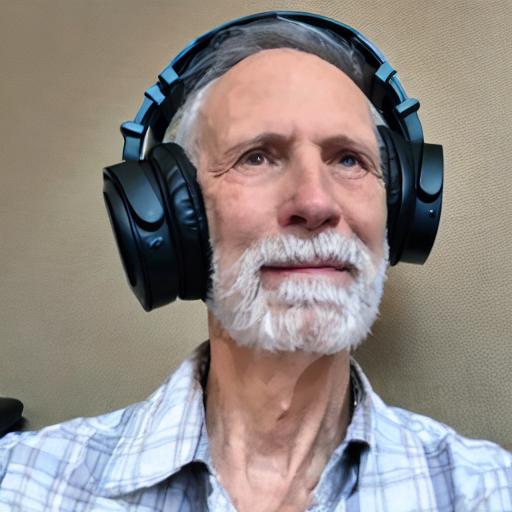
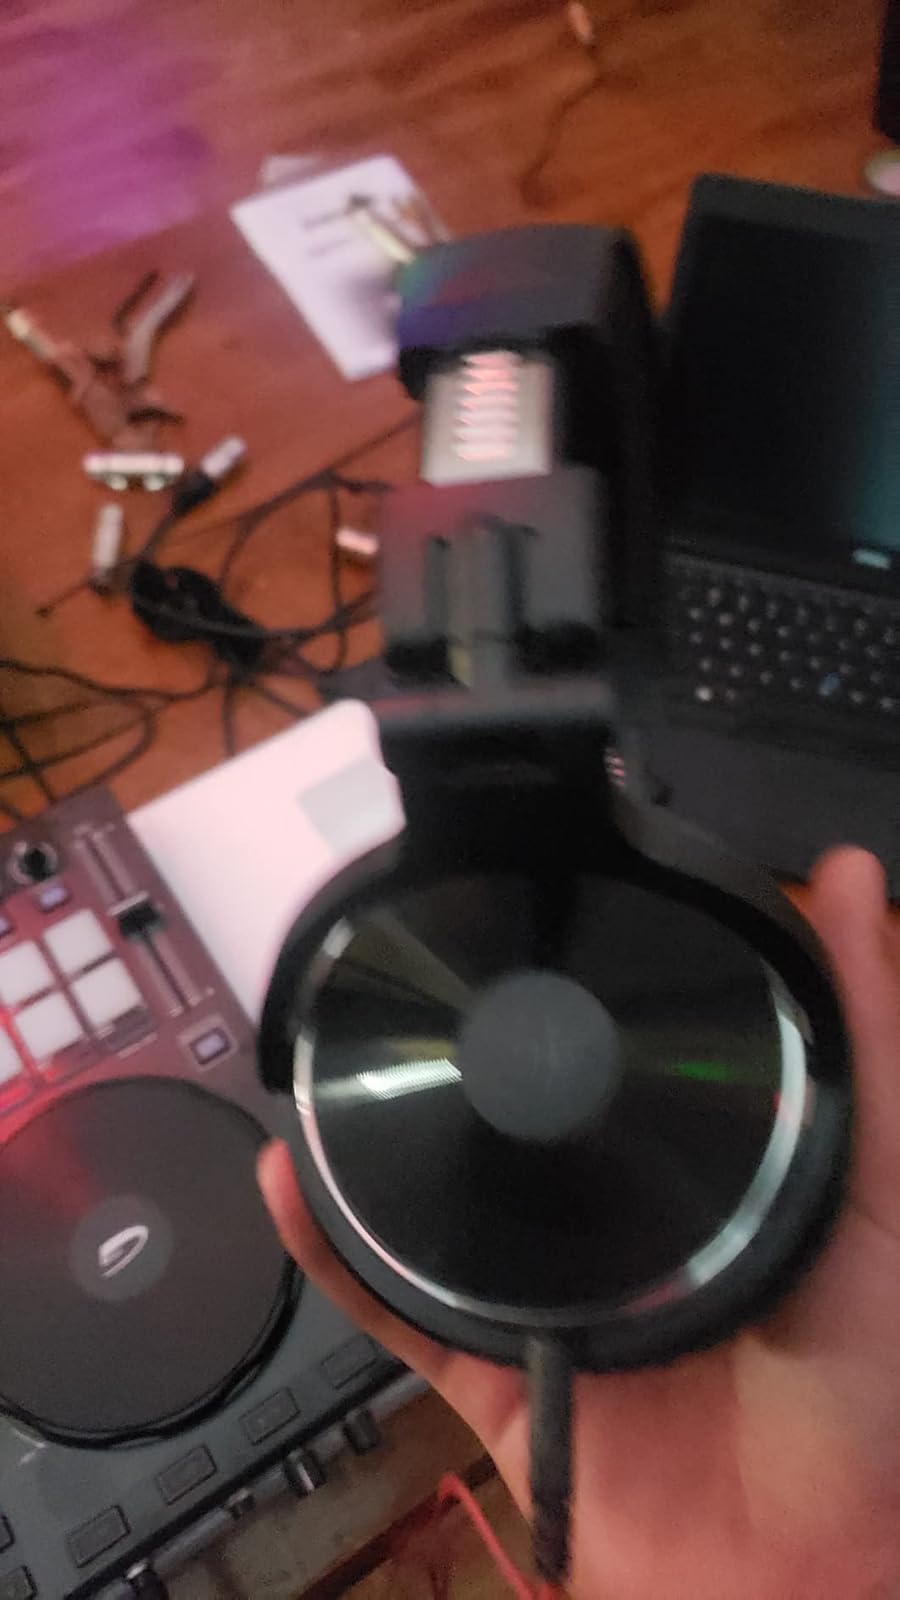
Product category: headphones
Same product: no